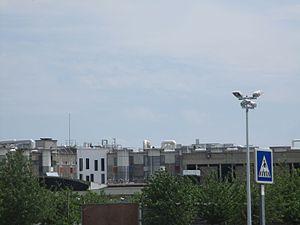
Prison de Fleury-Mérogis.
La maison d’arrêt de Fleury-Mérogis est un établissement pénitentiaire français situé à Fleury-Mérogis, dans le département de l’Essonne, en région Île-de-France. Achevée en 1968, c’est en 2010, le plus grand établissement pénitentiaire d’Europe avec une capacité d'accueil opérationnelle de 2 855 places. En 2015, Nadine Picquet est la première femme à diriger l'établissement.